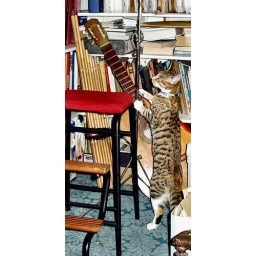
Not only is this cat computer literate, she is also starting to display an interest in music.